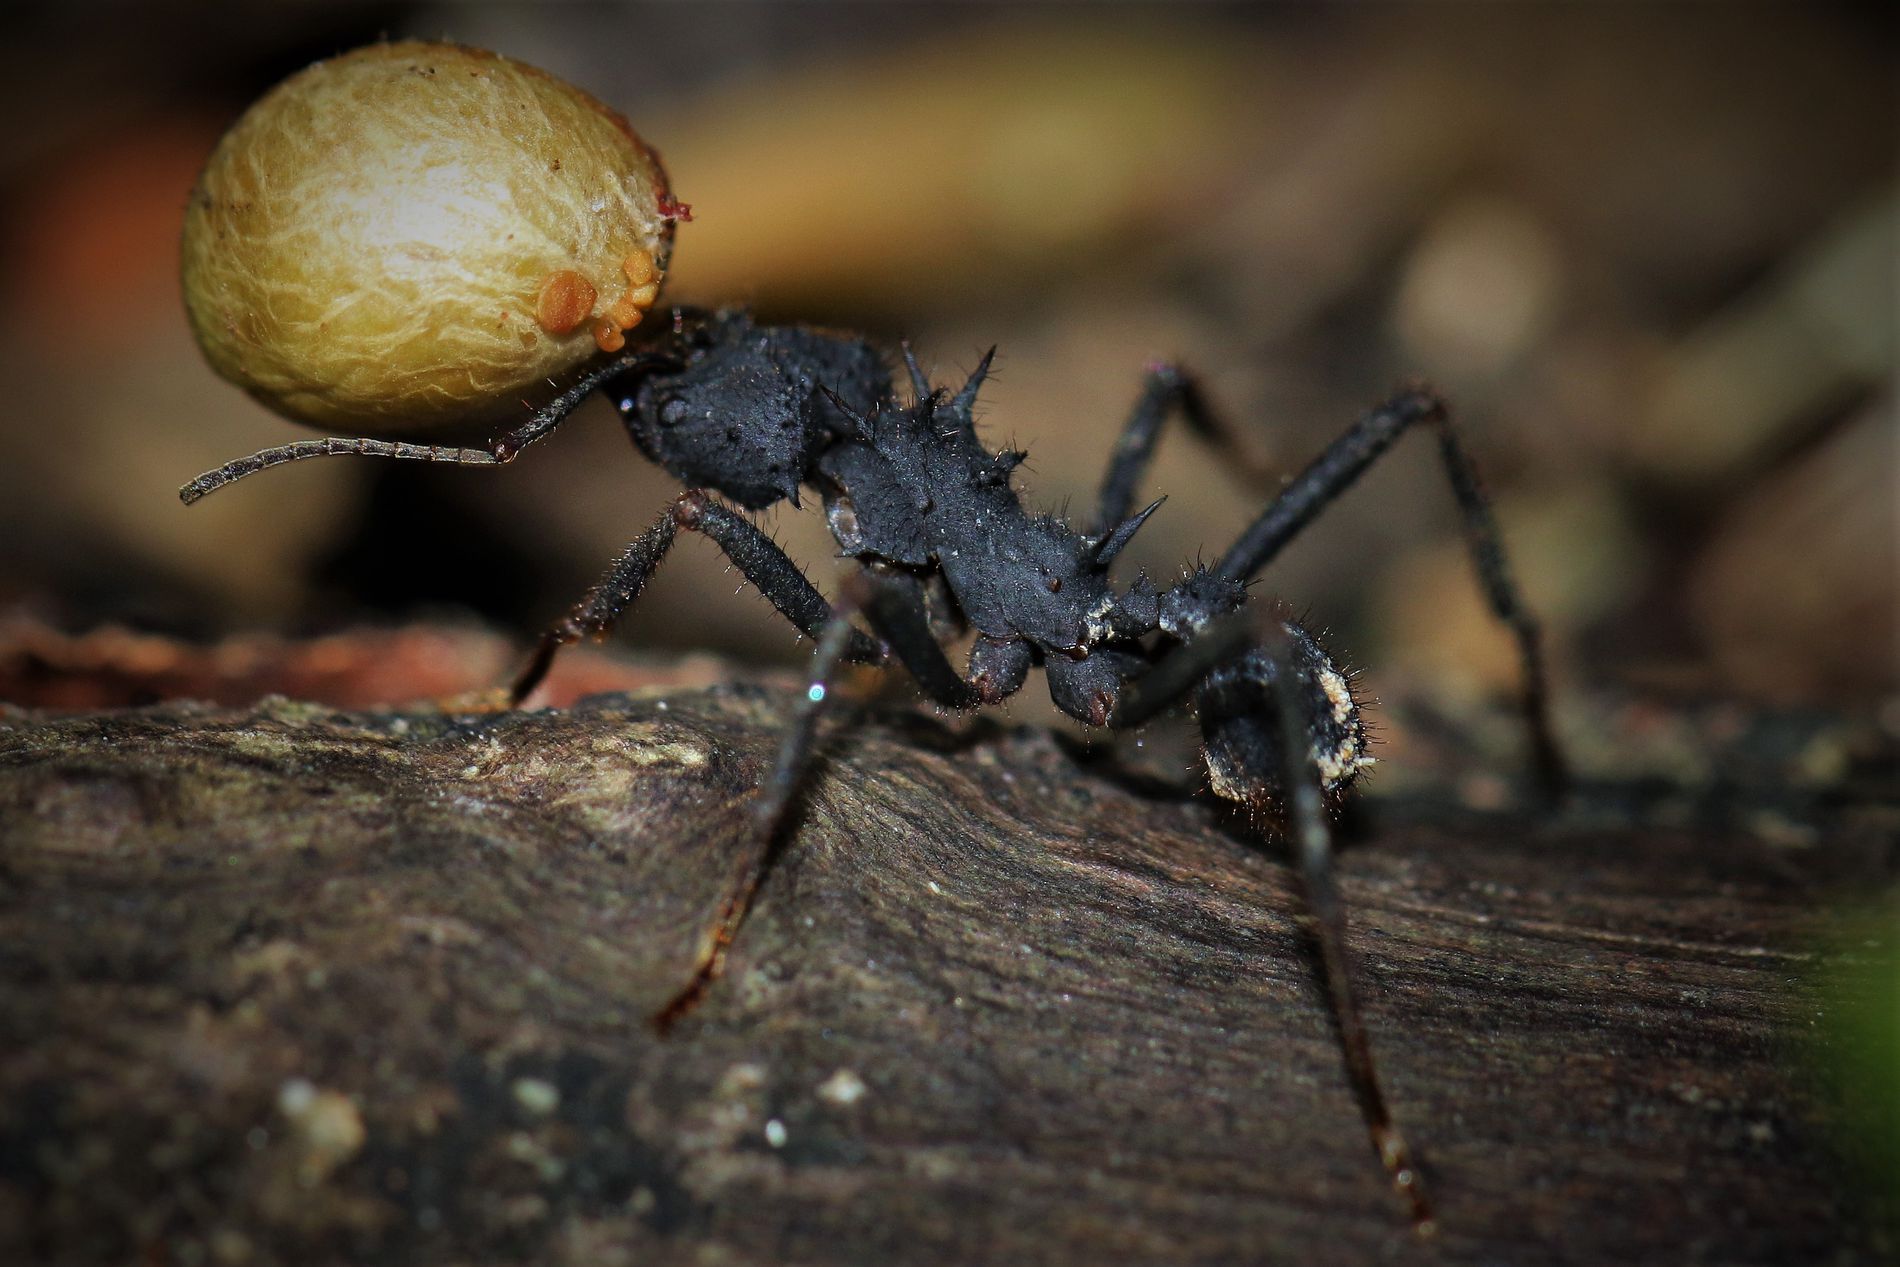
spiny black ant
The image showcases a close-up of a spiny black ant with a rough-textured exoskeleton, carrying a large, round, pale yellow object, Possibly a seed.
 The ant's body is covered in tiny spikes, and its legs are long and slender, with visible joints.
The ant is moving along a dark, textured wooden surface, likely part of a tree trunk.
The background is blurred and consists of earthy tones, with hints of brown, green, and yellow, suggesting a natural outdoor environment.
The image depicts an ant carrying a spherical object, possibly a seed, on its back.
The photo is taken at a low angle, almost a worm's eye view.
 The environment appears to be a forest floor, with brown and green hues, suggesting a natural setting during daylight.
Labels: Animal, Insect, Invertebrate, Ant, Spider, seed, tree trunk, blurry background
Camera: Canon Canon EOS 70D
Lens: EF100mm f/2.8L Macro IS USM, Canon EF 100mm f/2.8L Macro IS USM
Aperture: F5.6
Exposure: 1/200 sec
ISO: 400
Focal length: 100.0 mm